Valentín Gómez Farías

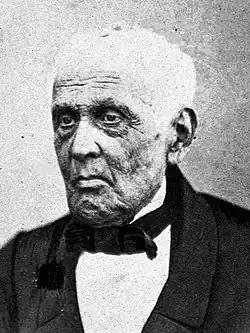
Photograph of an elderly Gómez Farías

Valentín Gómez Farías resigned, the insurrection ended, troops were sent back to their stations, and the presidency passed over to Santa Anna. He would remain active in politics, serving as a congressman and fighting against those who would wish to come to an arrangement with the Americans.